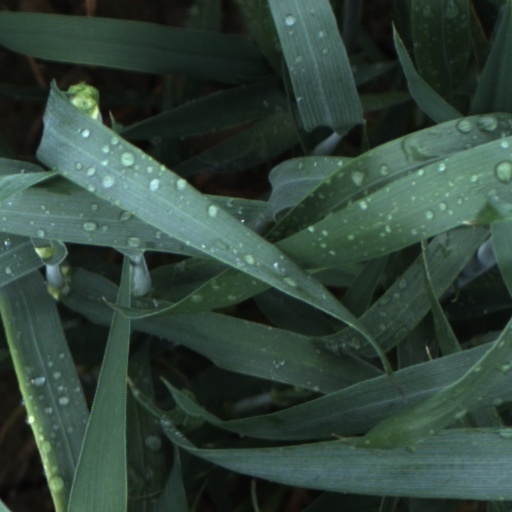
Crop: wheat